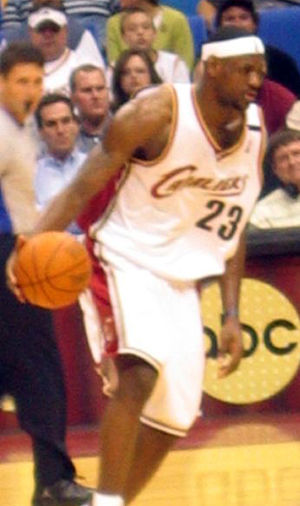
LeBron James / Cleveland Cavaliers (2003–2010)
Lebron James i aktion for Cleveland Cavaliers.
LeBron Raymone James er en amerikansk basketballspiller, der tidligere spillede for Cleveland Cavaliers, og fra 2018 for NBA-holdet Los Angeles Lakers.